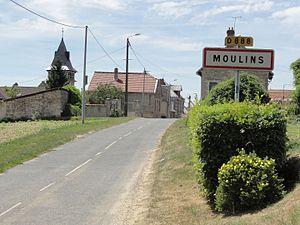
Moulins (Aisne) city limit sign
Moulins est une commune française située dans le département de l'Aisne, en région Hauts-de-France.